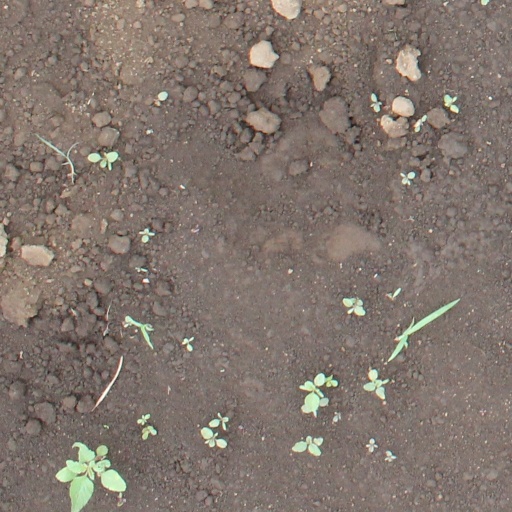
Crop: soybean